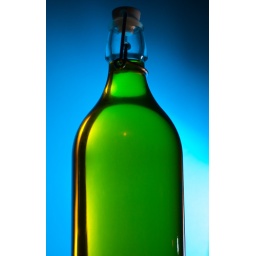
Olive oil bottle against a blue backround, SB 600 from below. 1/64